Tongkang

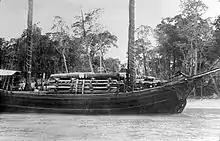
Old picture of a moored tongkang

Tongkang or "Tong'kang" refers to several type of boats used to carry goods along rivers and shoreline in Maritime Southeast Asia. One of the earliest record of tongkang has a background of 14th century, being mentioned in Malay Annals which was composed no earlier than 17th century. One passage mentioned it as being used by Majapahit empire during the 1350 attack on Singapura.